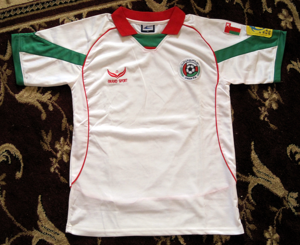
L'équipe d'Oman de football est une sélection des meilleurs joueurs omanais sous l'égide de la Fédération d'Oman de football.